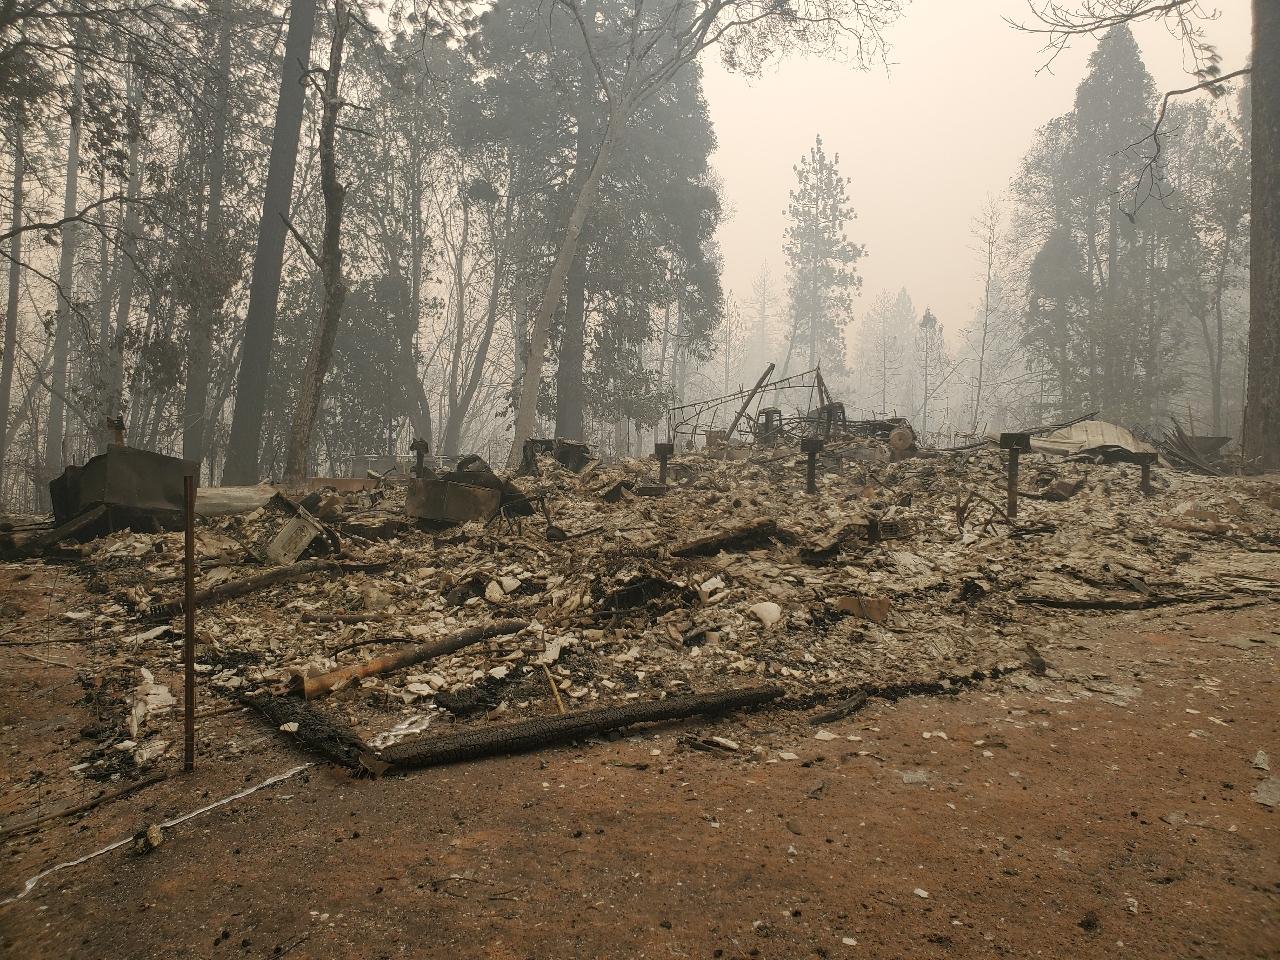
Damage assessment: destroyed